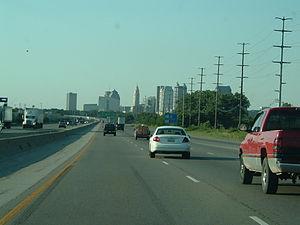
L'Interstate 71 est une autoroute inter-États qui traverse les États du Kentucky et de l'Ohio.